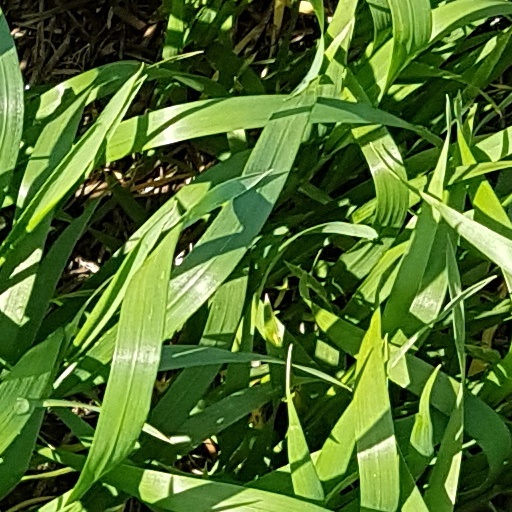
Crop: wheat